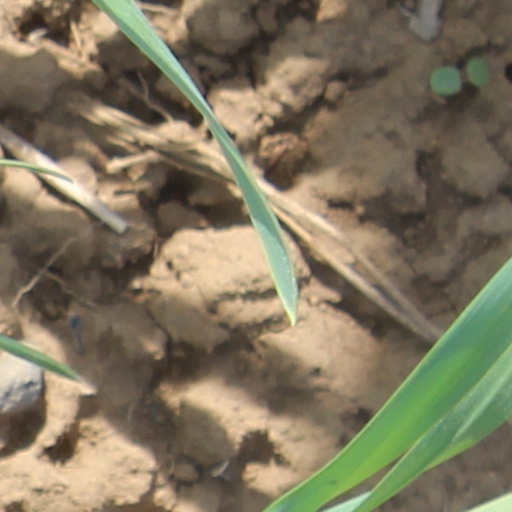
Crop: wheat